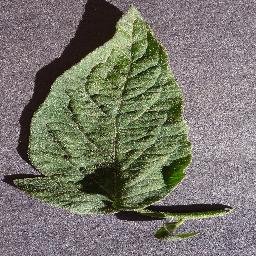
Label: Tomato___healthy